Lunteren railway station

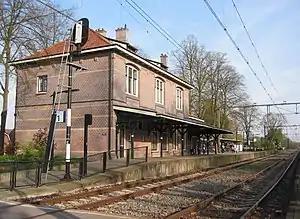
Lunteren station in 2007

Lunteren is a railway station located in Lunteren, Netherlands.